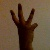
The image shows a hand gesture representing the number 6 in Indian Sign Language.